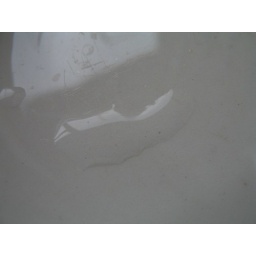
drop of water in a plate